Revealing Same Sex Secret Crush

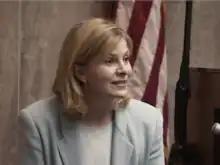
The testimony of Jenny Jones was widely covered by the news media.

On March 9, 1995, three days after the episode was taped, Amedure left a "sexually suggestive" note on Schmitz's doorstep. Upon examination of the note, Schmitz purchased a 12-gauge shotgun, drove to Amedure's home, and killed him by firing two shots into his chest. Schmitz immediately called 911 at a nearby gas station to confess to the killing. He was subsequently arrested and charged with first-degree murder. Schmitz's attorneys claimed that a culmination of factors were responsible for his actions: bipolar disorder, Graves' disease, suicidal tendencies, and a childhood experience involving public humiliation. Schmitz's attorneys used the gay panic defense, in which they argued that Schmitz had become emotionally unstable due to humiliation over the revelation of a same-sex crush. Jones and the show's producers provided testimony at trial.